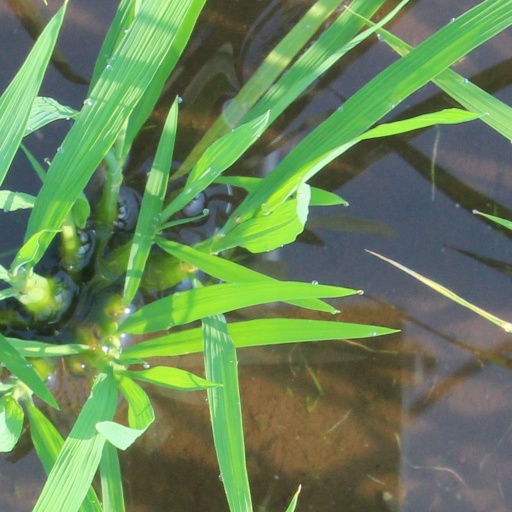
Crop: rice